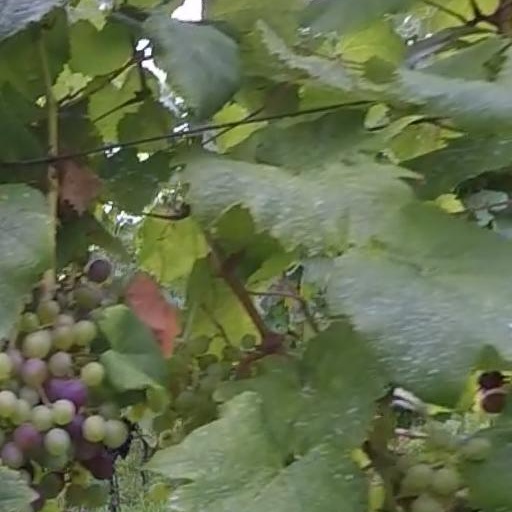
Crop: grape